Chhau mask

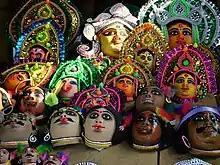
Variety of Masks. The Kirat-Kiratini masks can be seen in the front rows.

The tradition of mask-making was popularised by Buddeshwar, who is venerated as the first mask maker of Charida. In Charida, there is also a statue of Buddeshwar. He is said to have created the first male and female masks, known as Kirat and Kiratni, representing forms of Shiva and Parvati. This was a turning point in the history of mask-making.